Kodiang

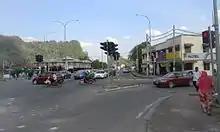
Kodiang

Kodiang is a town in Kubang Pasu District, Kedah, Malaysia. It is also a boundary town with Perlis. The name "kodiang" originates from Thai, "khao deng", which means "red hill".